2007 California Golden Bears football team

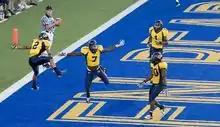
The Bears celebrate a touchdown

At the end of the 2006 season, offensive coordinator Mike Dunbar resigned to accept the coaching position of offensive coordinator at Minnesota. Mike Dunbar's first and only season at Cal was a success as Cal led the Pac-10 and ranked 11th in the nation in scoring with 32.8 points per game. He will be replaced by Cal assistant head coach and offensive line coach Jim Michalczik. Jim Michalczik joined the Cal staff upon Tedford's arrival in 2002 and was integral in the development of one of the most potent offenses in the nation. Cal is one of just five teams to rank in the top 25 in scoring in each of the last five years.